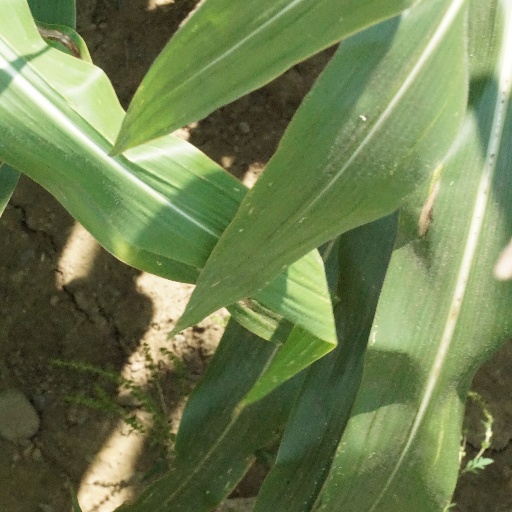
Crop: maize; corn